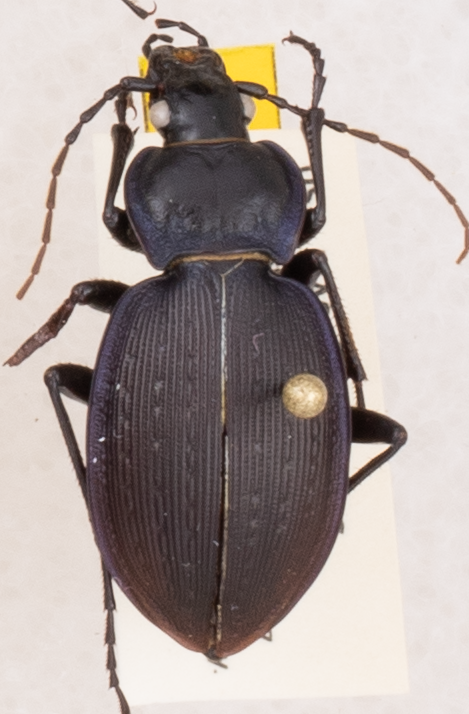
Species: Carabus goryi
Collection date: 2019-08-13
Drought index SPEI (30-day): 0.39
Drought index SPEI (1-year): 1.28
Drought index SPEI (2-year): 2.09